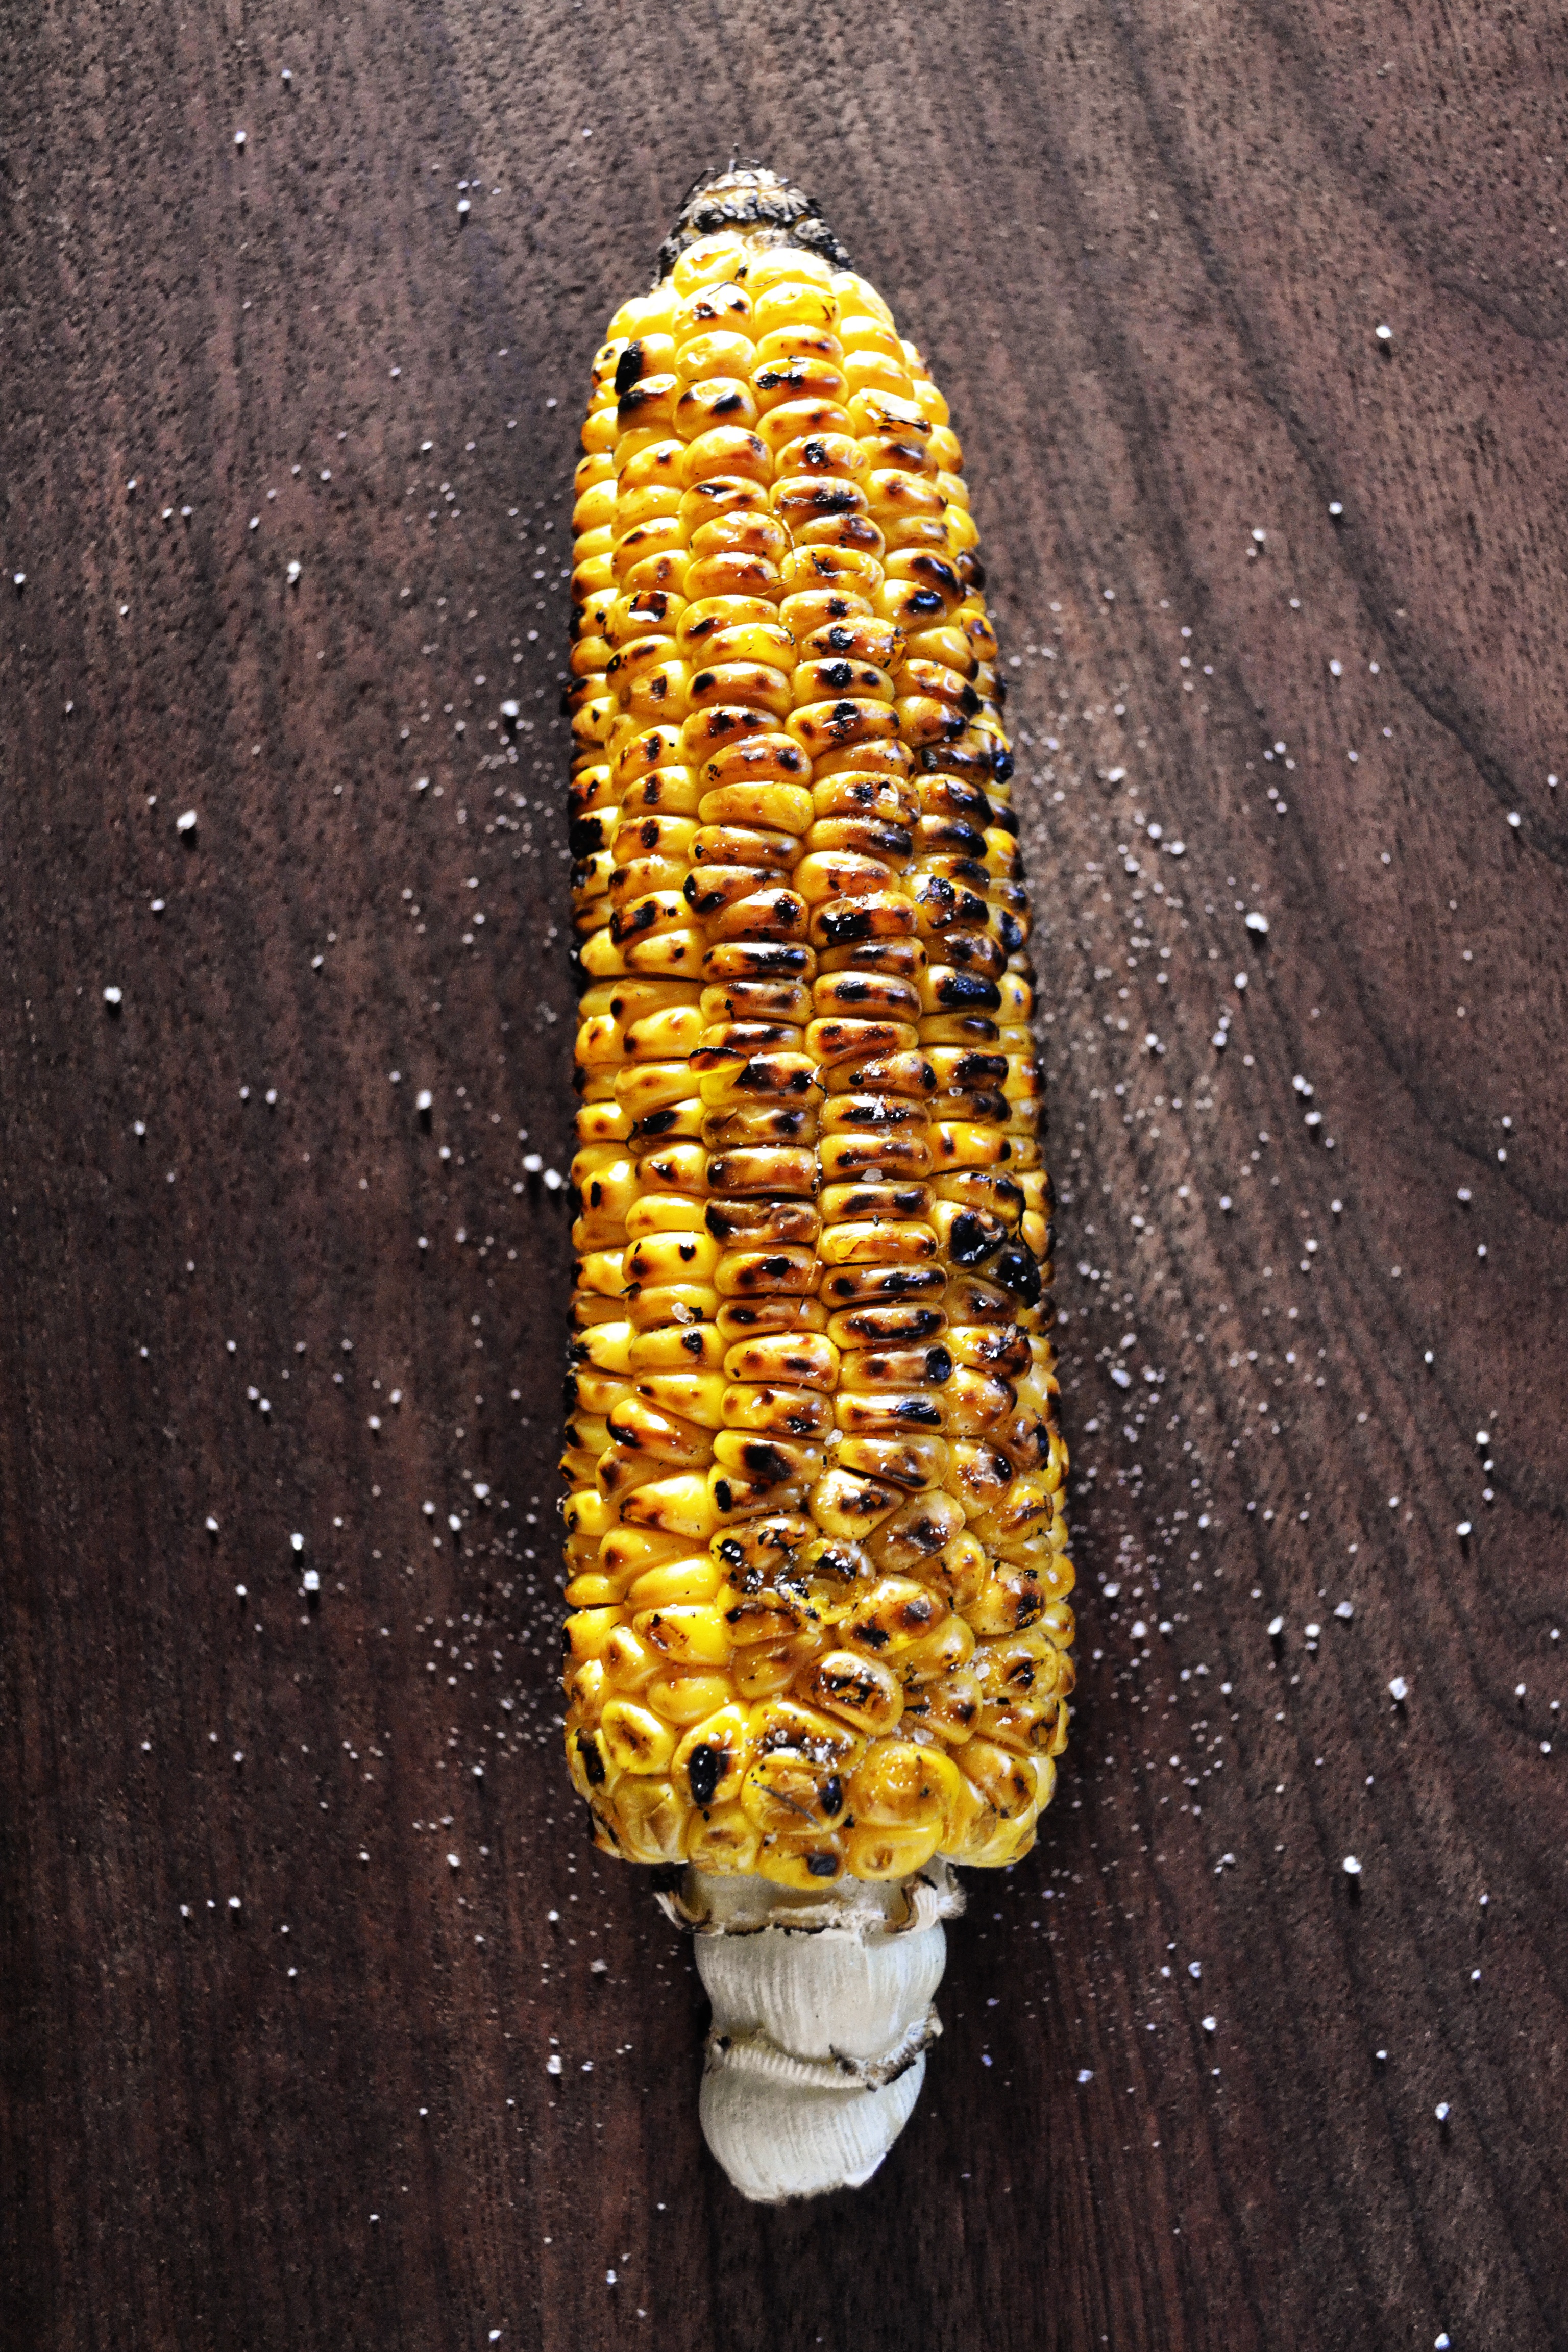
sweet, leaf, flower, summer, food, corn, yellow, healthy, delicious, close up, tasty, sweet corn, grilled, macro photography, roasted, grilled corn